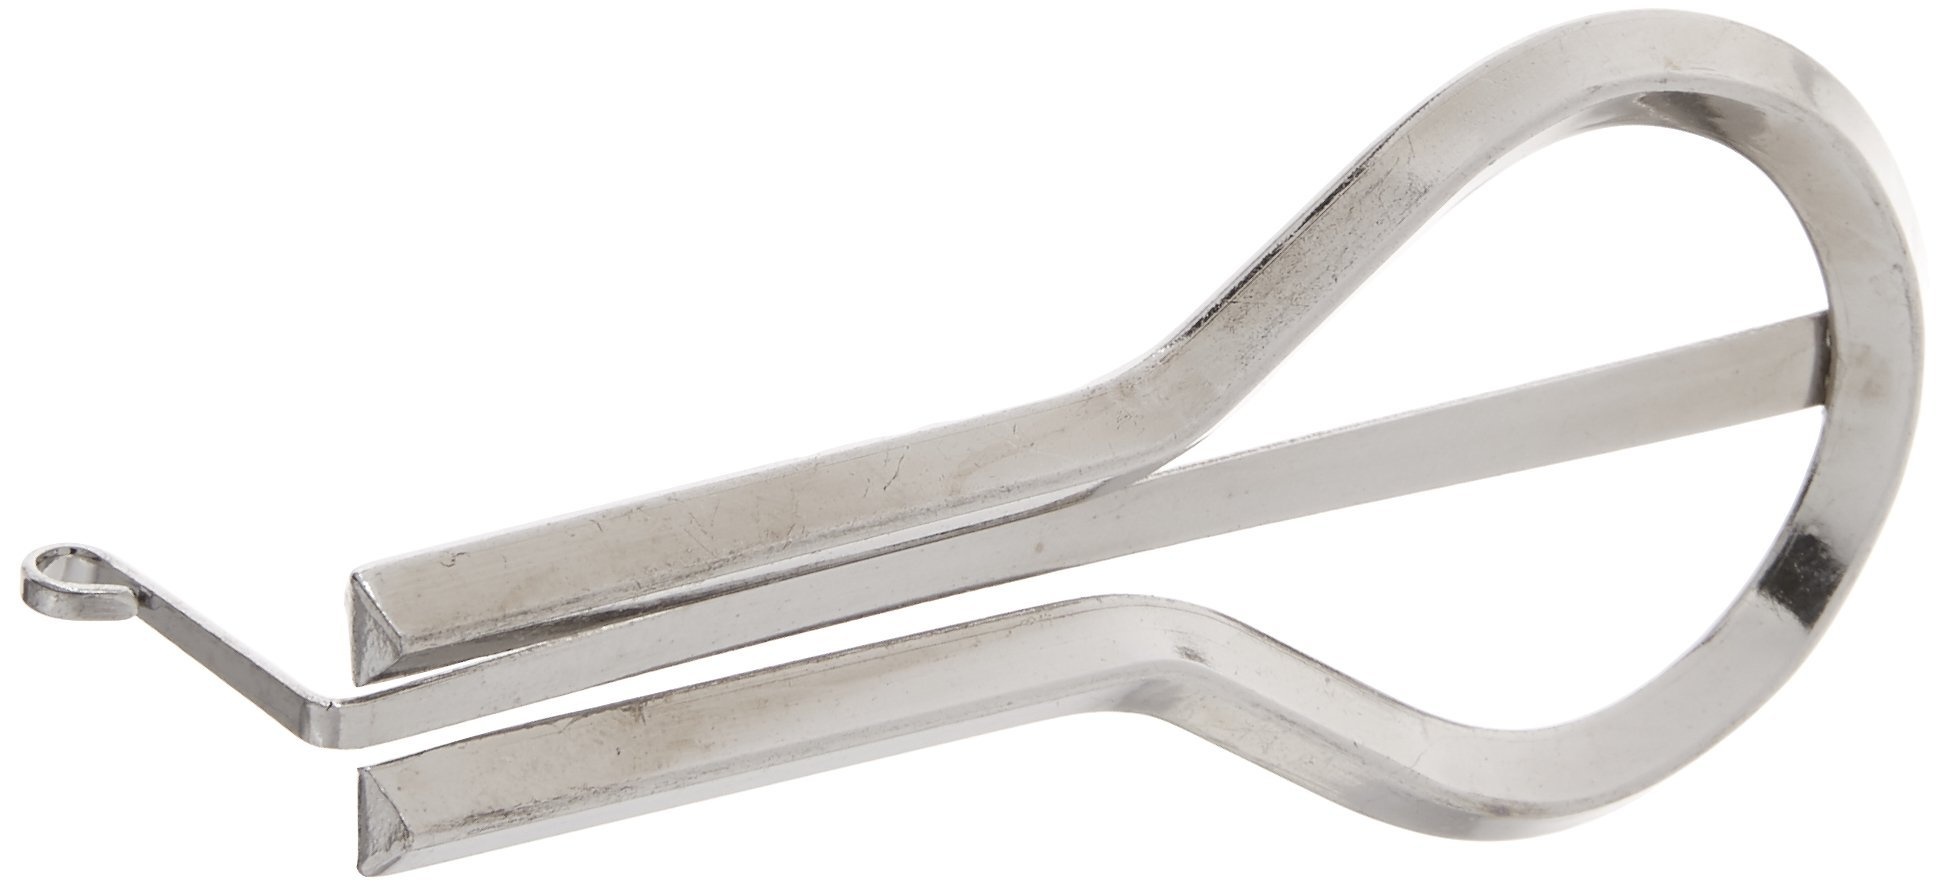
Grover Bluegrass Jaw Harp (8037)
Trophy Blue Grass Jaw Harp The Trophy Blue Grass Jaw Harp is a high-quality steel instrument made by Grover. Each jaw harp is hand-tuned to ensure authentic voicing and clear tones, making it a great option for musicians of all skill levels. Features: Made of High Quality Steel Spring Steel Tongue Individually Hand-Tuned (for authentic voicing and clear resonant tone) Includes "How to Play" Instructions 3-3/4 inches in length UPC: 082562074712
Brand: Grover
Category: Arts & Entertainment > Hobbies & Creative Arts > Musical Instruments > String Instruments > Harps > Concert Harps